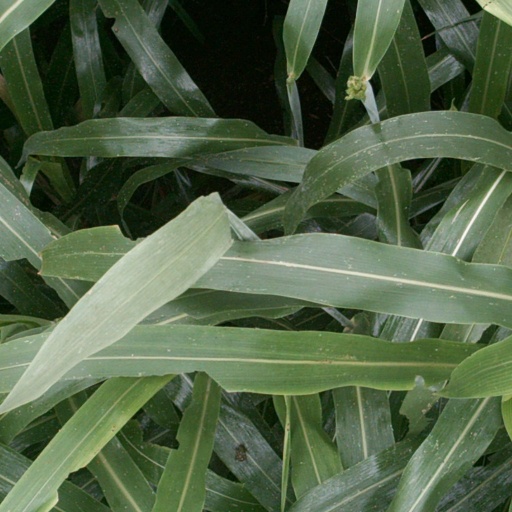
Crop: sorghum